History of Southeast Asia

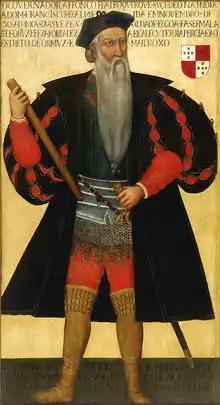
Portrait of Afonso de Albuquerque, the first European to conquer a part of Southeast Asia of Malacca.

By the 8th century CE, less than 200 years after the establishment of Islam in Arabia, the first Islamic traders and merchants who adhered to Mohammad's prophecies began to appear in maritime Southeast Asia. However, Islam did not play a notable role anywhere in mainland Southeast Asia until the 13th century. Instead, widespread and gradual replacement of Hinduism by Theravāda Buddhism reflected a shift to a more personal, introverted spirituality acquired through individual ritual activities and effort.